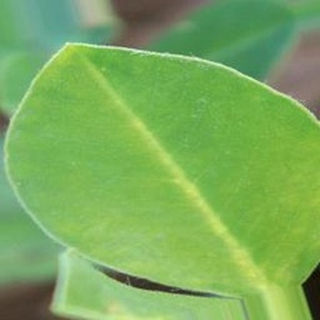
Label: healthy_groundnut